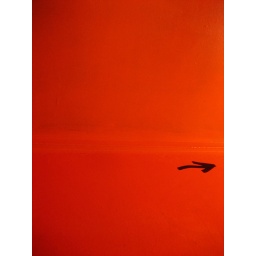
Glazart concert hall in Paris... red orange bathroom wall + ceiling